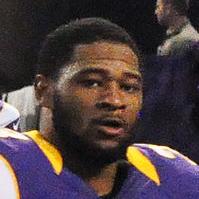
Age: 26